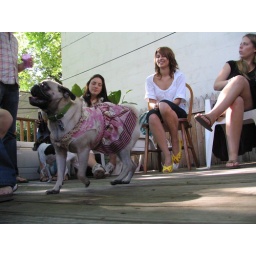
Yes, that is a dog in a dress